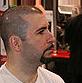
Age: 35